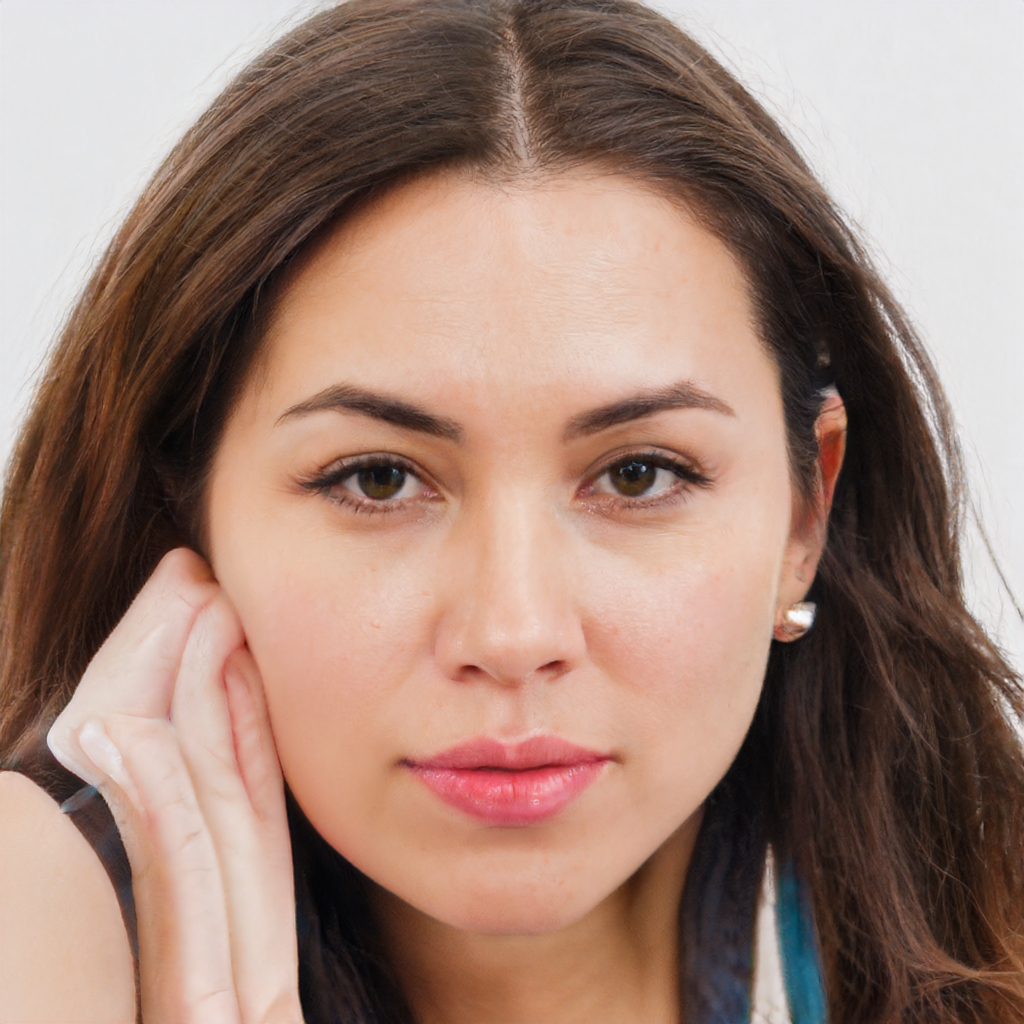
Gender: Female